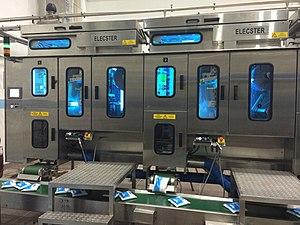
Elecster Oyj est une société finlandaise qui conçoit, fabrique et commercialise une ligne de traitement et d'emballage aseptique pour le lait UHT et les matériaux d'emballage associés.